Pakistan Navy

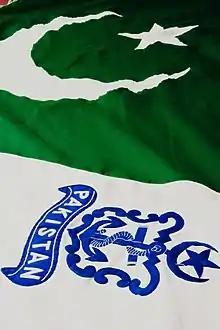
Naval Flag of Pakistan Navy

Current weapon systems in the Pakistan Navy is entirely composed and focused towards missiles, serving as both weapons or a defence from a threat.